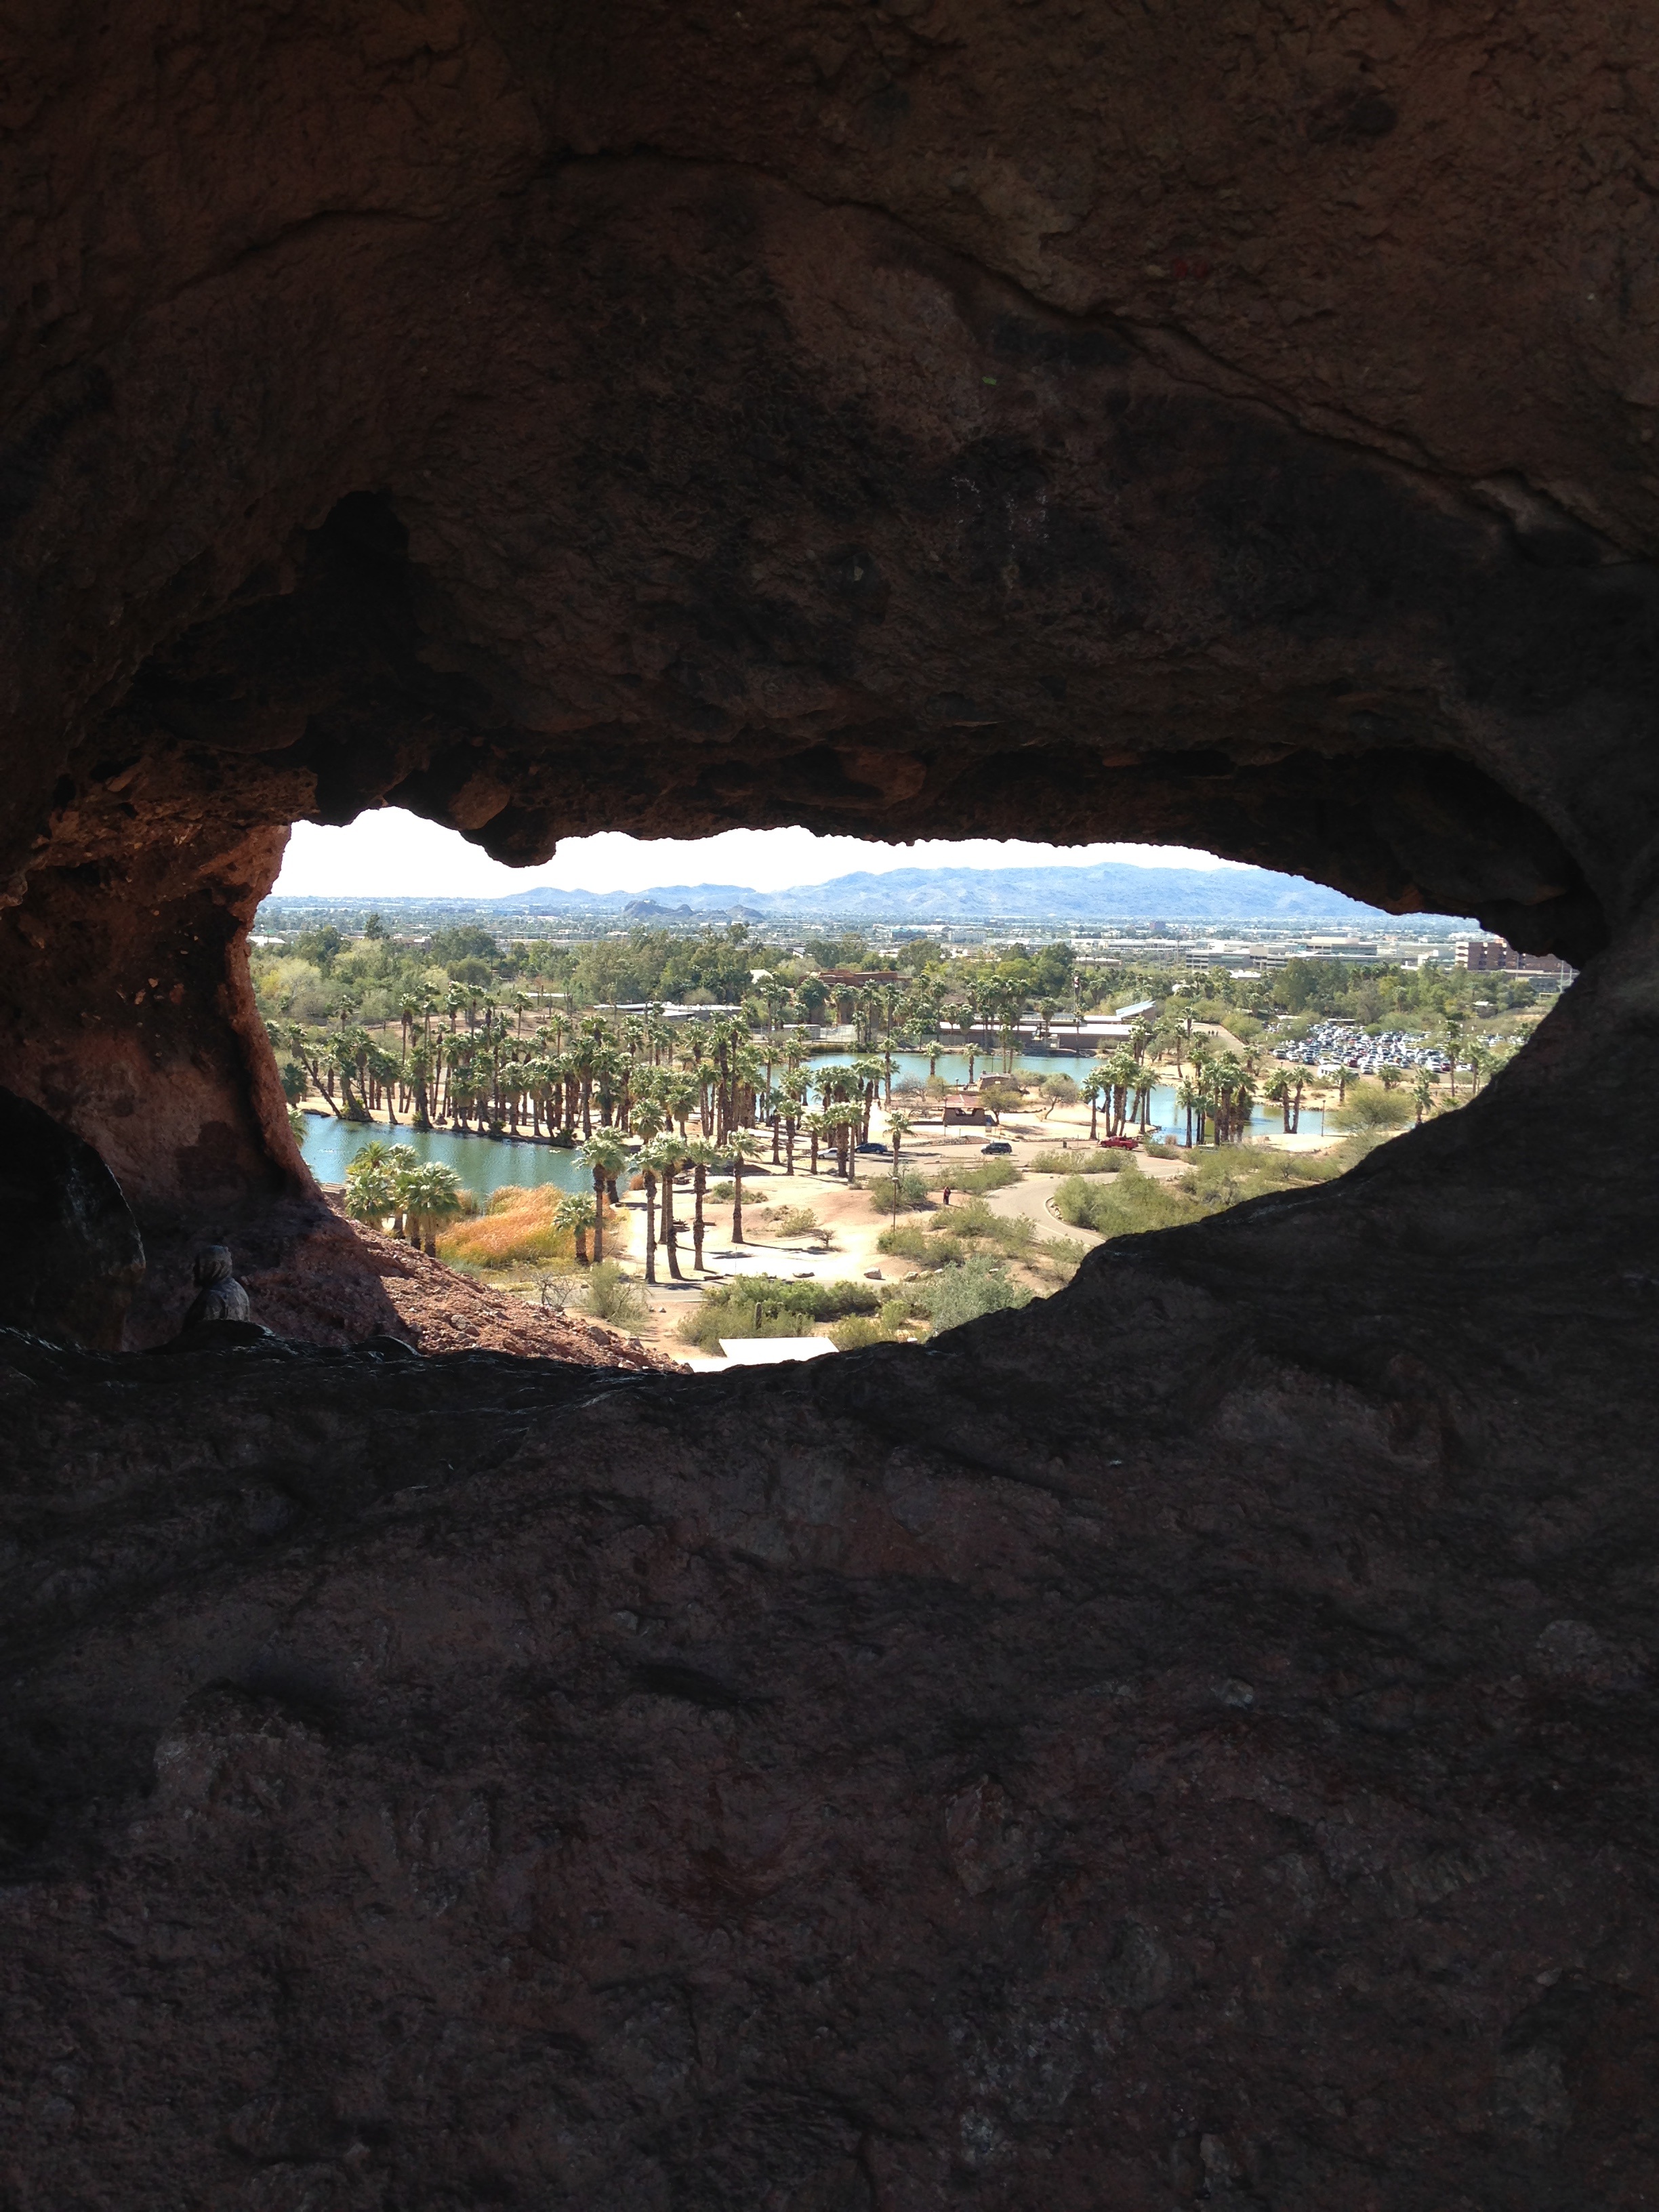
sea, coast, rock, desert, formation, cave, scenic, terrain, hold, material, arizona, geology, phoenix, arizona desert, landform, sea cave, geographical feature